The Nesting

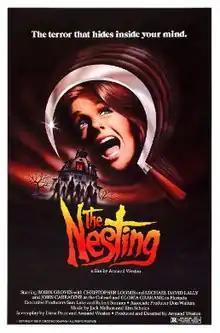
Theatrical release poster

The Nesting (later released as Massacre Mansion) is a 1981 American supernatural horror film directed and co-written by Armand Weston, and starring Robin Groves, Michael Lally, John Carradine, and Gloria Grahame in her final film role. Its plot follows an agoraphobic novelist who rents a rural mansion that she comes to find is haunted by the prostitute victims of a mass murder that occurred there in the 1940s.